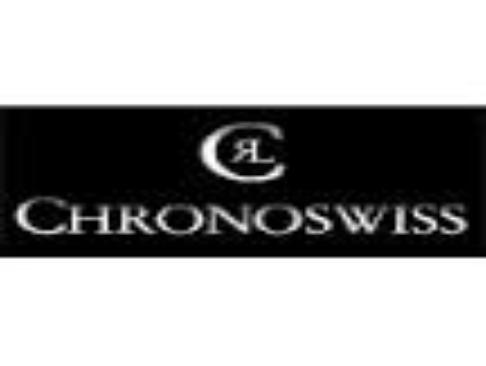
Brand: Chronoswiss-2
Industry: Electronic